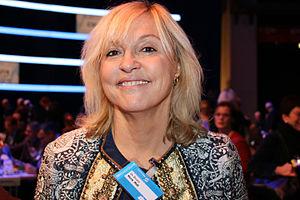
Beate Merk, né le 1ᵉʳ août 1957 à Nordhorn, est une femme politique allemande membre de l'Union chrétienne-sociale en Bavière.